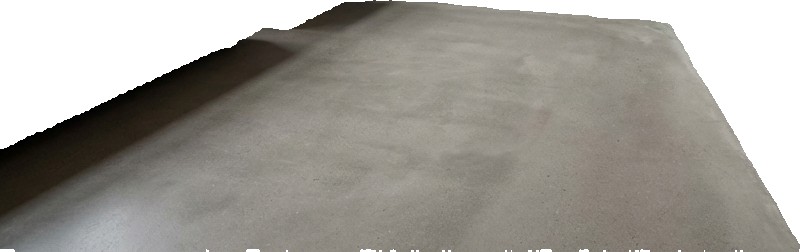
Surface category: floors